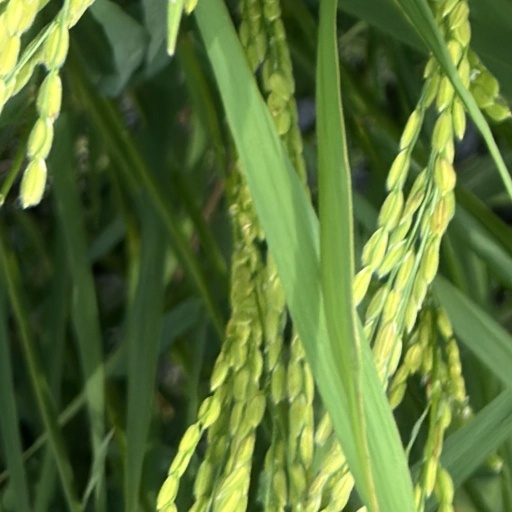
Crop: rice